Jomo Kenyatta

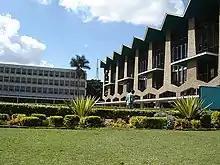
The University of Nairobi, Kenya's first institution of higher education, was established under Kenyatta's administration.

The question of land ownership had deep emotional resonance in Kenya, having been a major grievance against the British colonialists. As part of the Lancaster House negotiations, Britain's government agreed to provide Kenya with £27 million with which to buy out white farmers and redistribute their land among the indigenous population. To ease this transition, Kenyatta made Bruce McKenzie, a white farmer, the Minister of Agriculture and Land. Kenyatta's government encouraged the establishment of private land-buying companies that were often headed by prominent politicians. The government sold or leased lands in the former White Highlands to these companies, which in turn subdivided them among individual shareholders. In this way, the land redistribution programs favoured the ruling party's chief constituency. Kenyatta himself expanded the land that he owned around Gatundu. Kenyans who made claims to land on the basis of ancestral ownership often found the land given to other people, including Kenyans from different parts of the country. Voices began to condemn the redistribution; in 1969, the MP Jean-Marie Seroney censured the sale of historically Nandi lands in the Rift to non-Nandi, describing the settlement schemes as "Kenyatta's colonization of the rift".